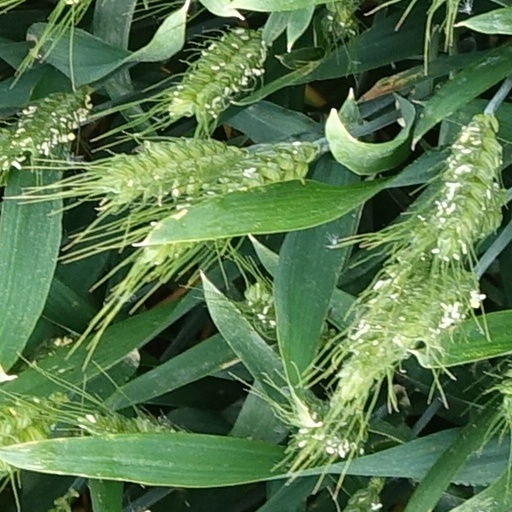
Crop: wheat